Valon Berisha

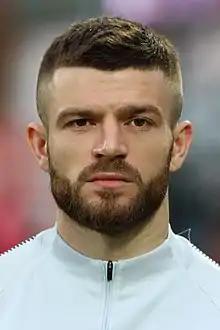
Berisha with Red Bull Salzburg in 2017

Valon Berisha (born 7 February 1993) is a professional footballer who plays as a midfielder for Austrian Bundesliga club LASK and the Kosovo national team. Born in Sweden and raised in Norway, he previously represented Norway at youth and full international level.